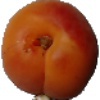
Label: Apricot 1